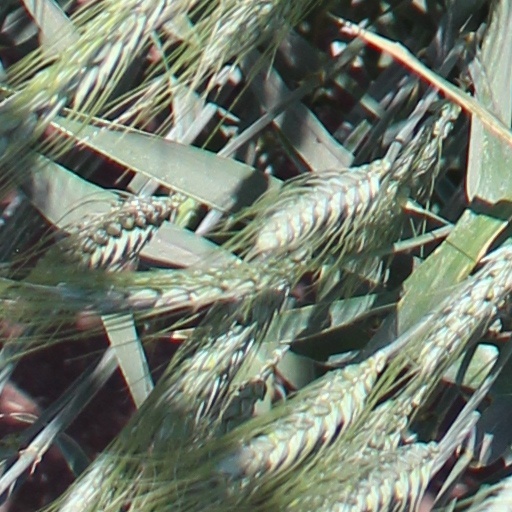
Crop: wheat